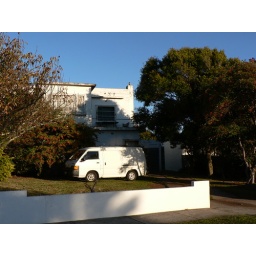
A white modernist house in Devonport, Tasmania.